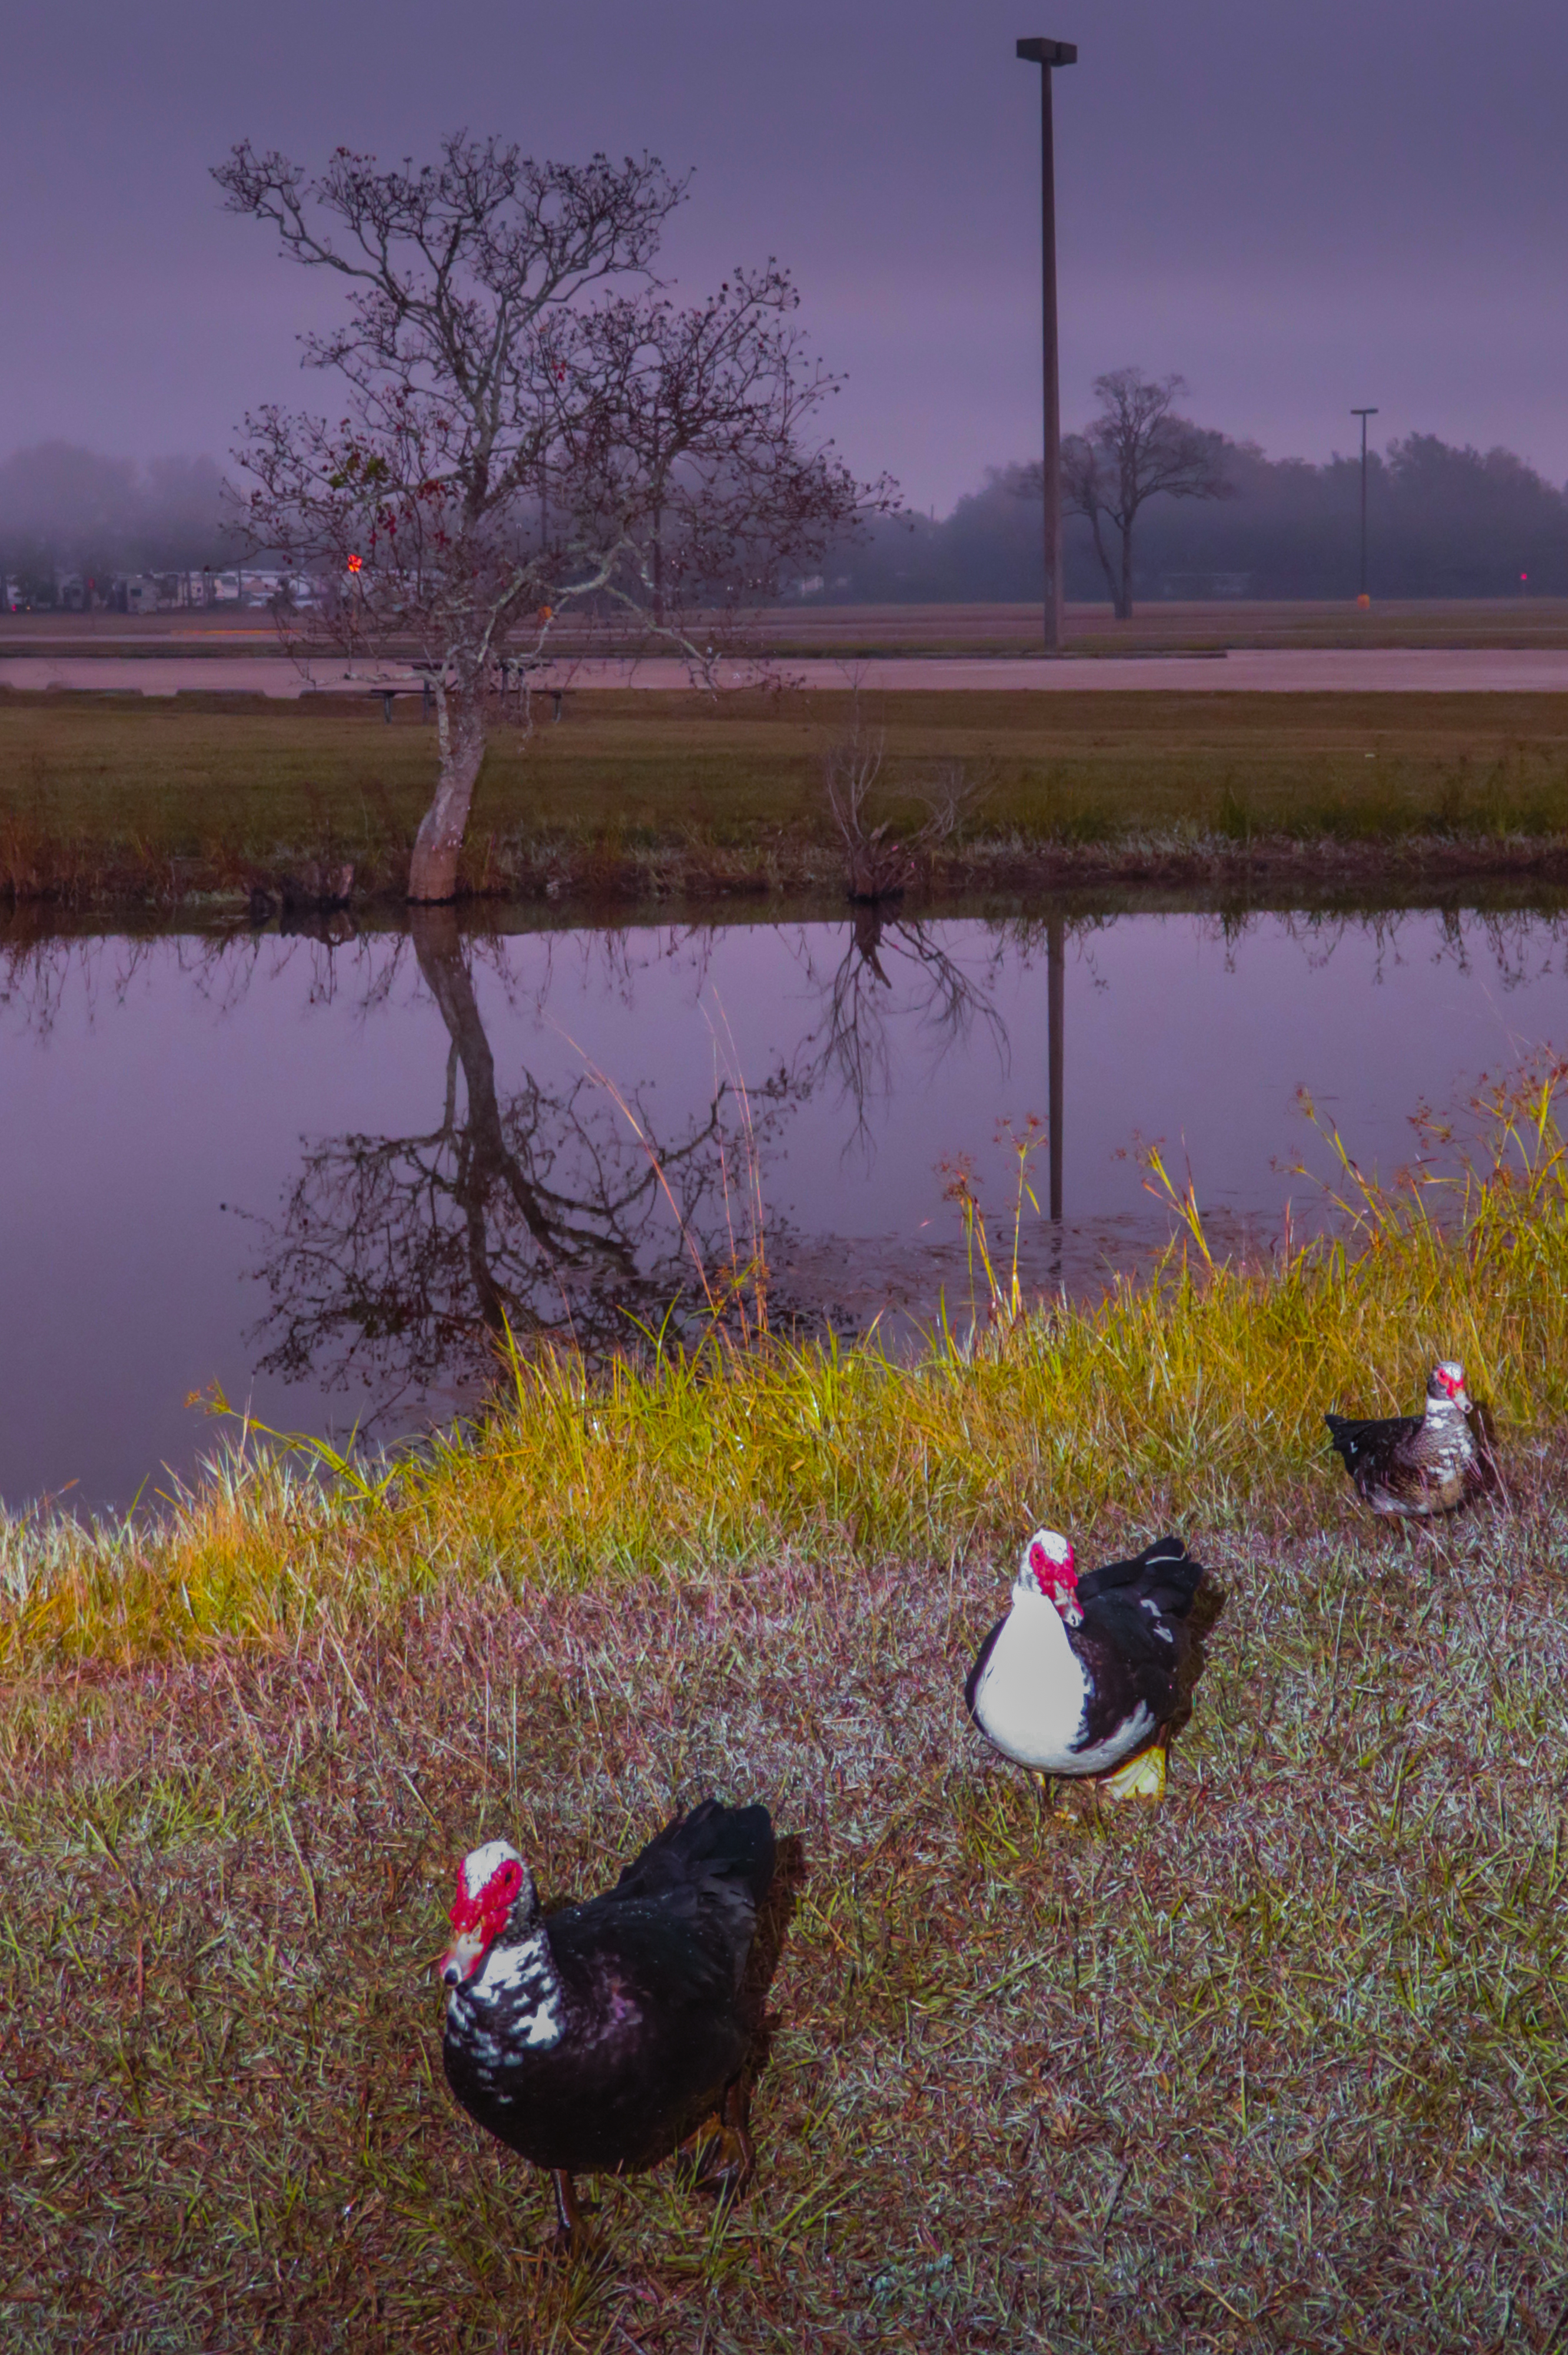
sunrise, tree, ducks, reflections, canon XC10, water, reflection, bird, wetland, sky, morning, grass, marsh, landscape, water bird, meadow, spring, pond, lake, plant, duck, evening